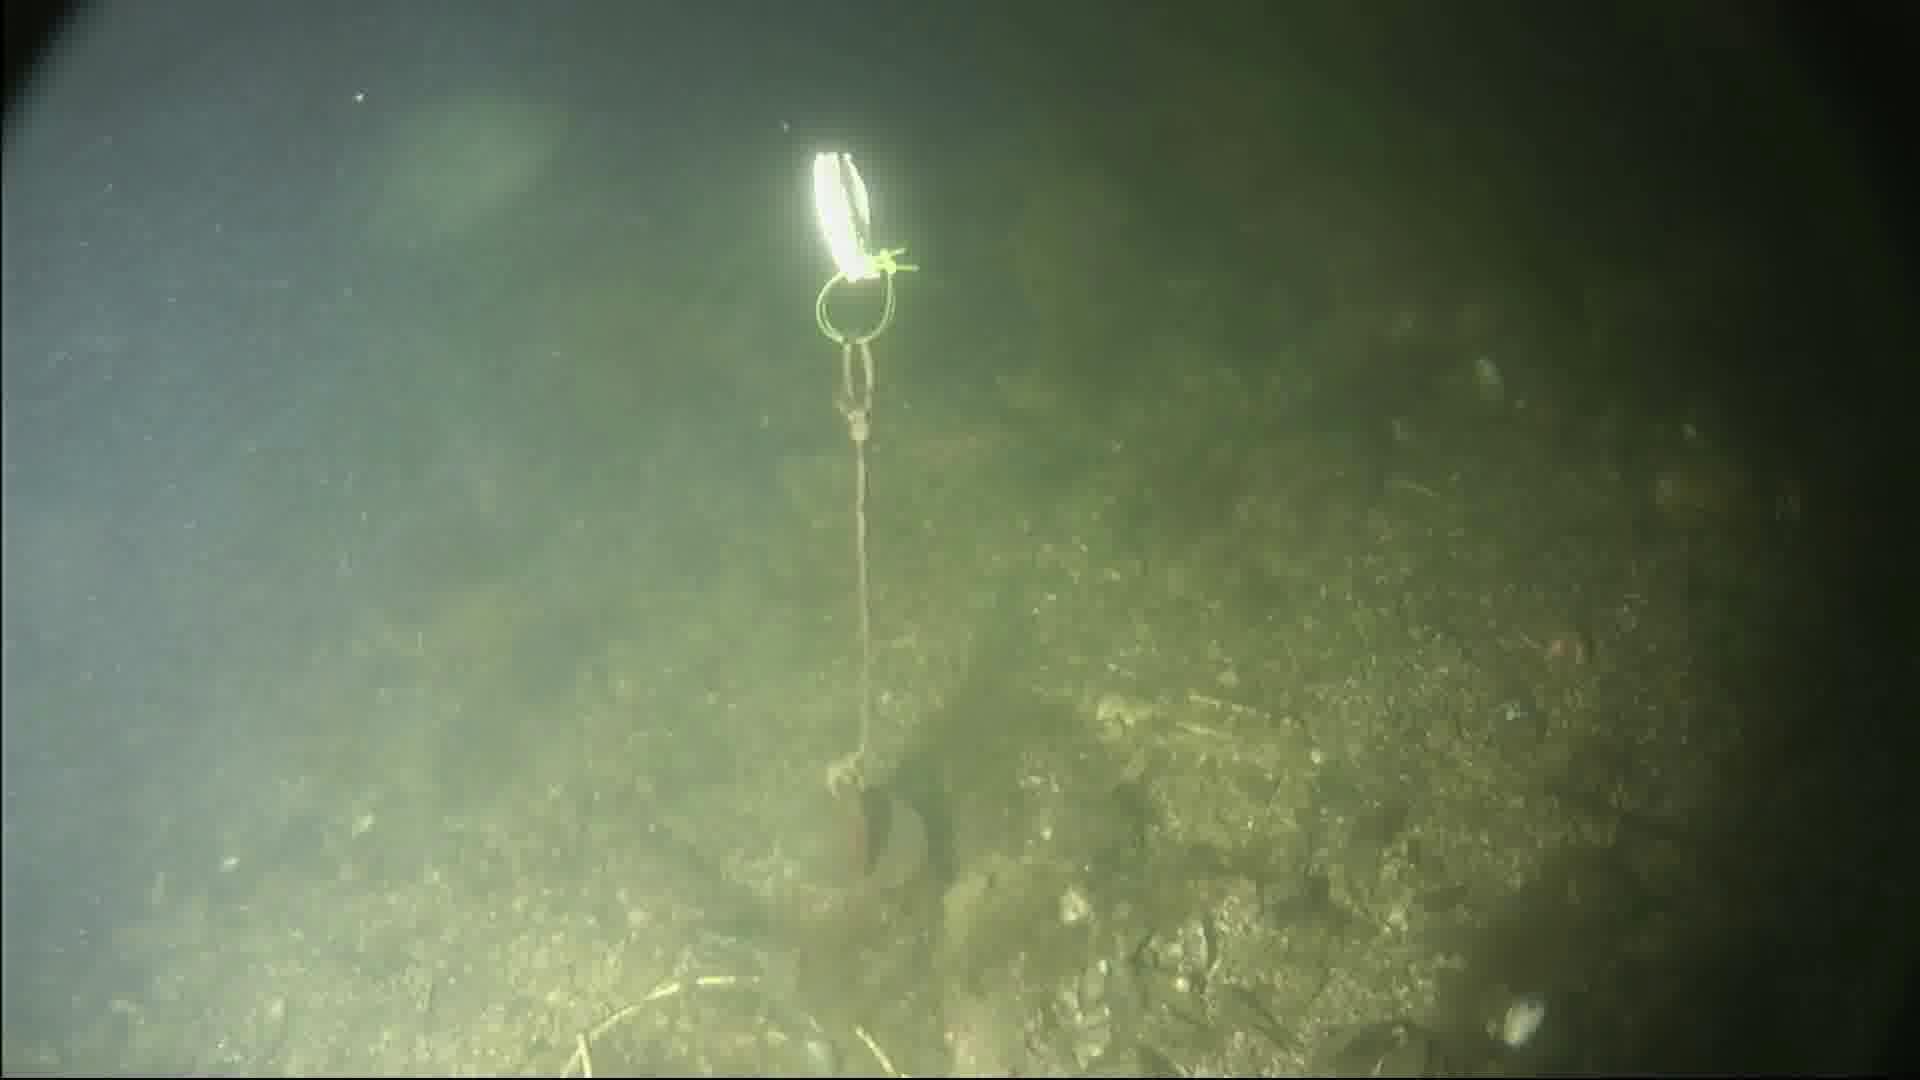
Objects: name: fish